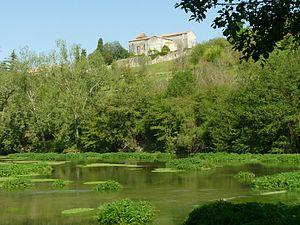
église et sources de la Touvre (16), France
Le château de Touvre était situé sur la commune de Touvre, en Charente, à huit kilomètres à l'est d'Angoulême. Dominant les sources de la Touvre depuis un éperon rocheux avec l'église Sainte-Madeleine, seuls quelques vestiges en subsistent.
Les sources de la Touvre sont situées sur la commune de Touvre dans le Grand Angoulême, dans le département français de la Charente. C'est la deuxième résurgence de France, avec un débit annuel moyen de 13 mètres cubes par seconde, après la fontaine de Vaucluse.